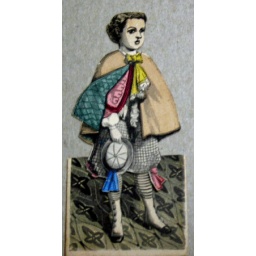
paper doll - young man in fancy dress